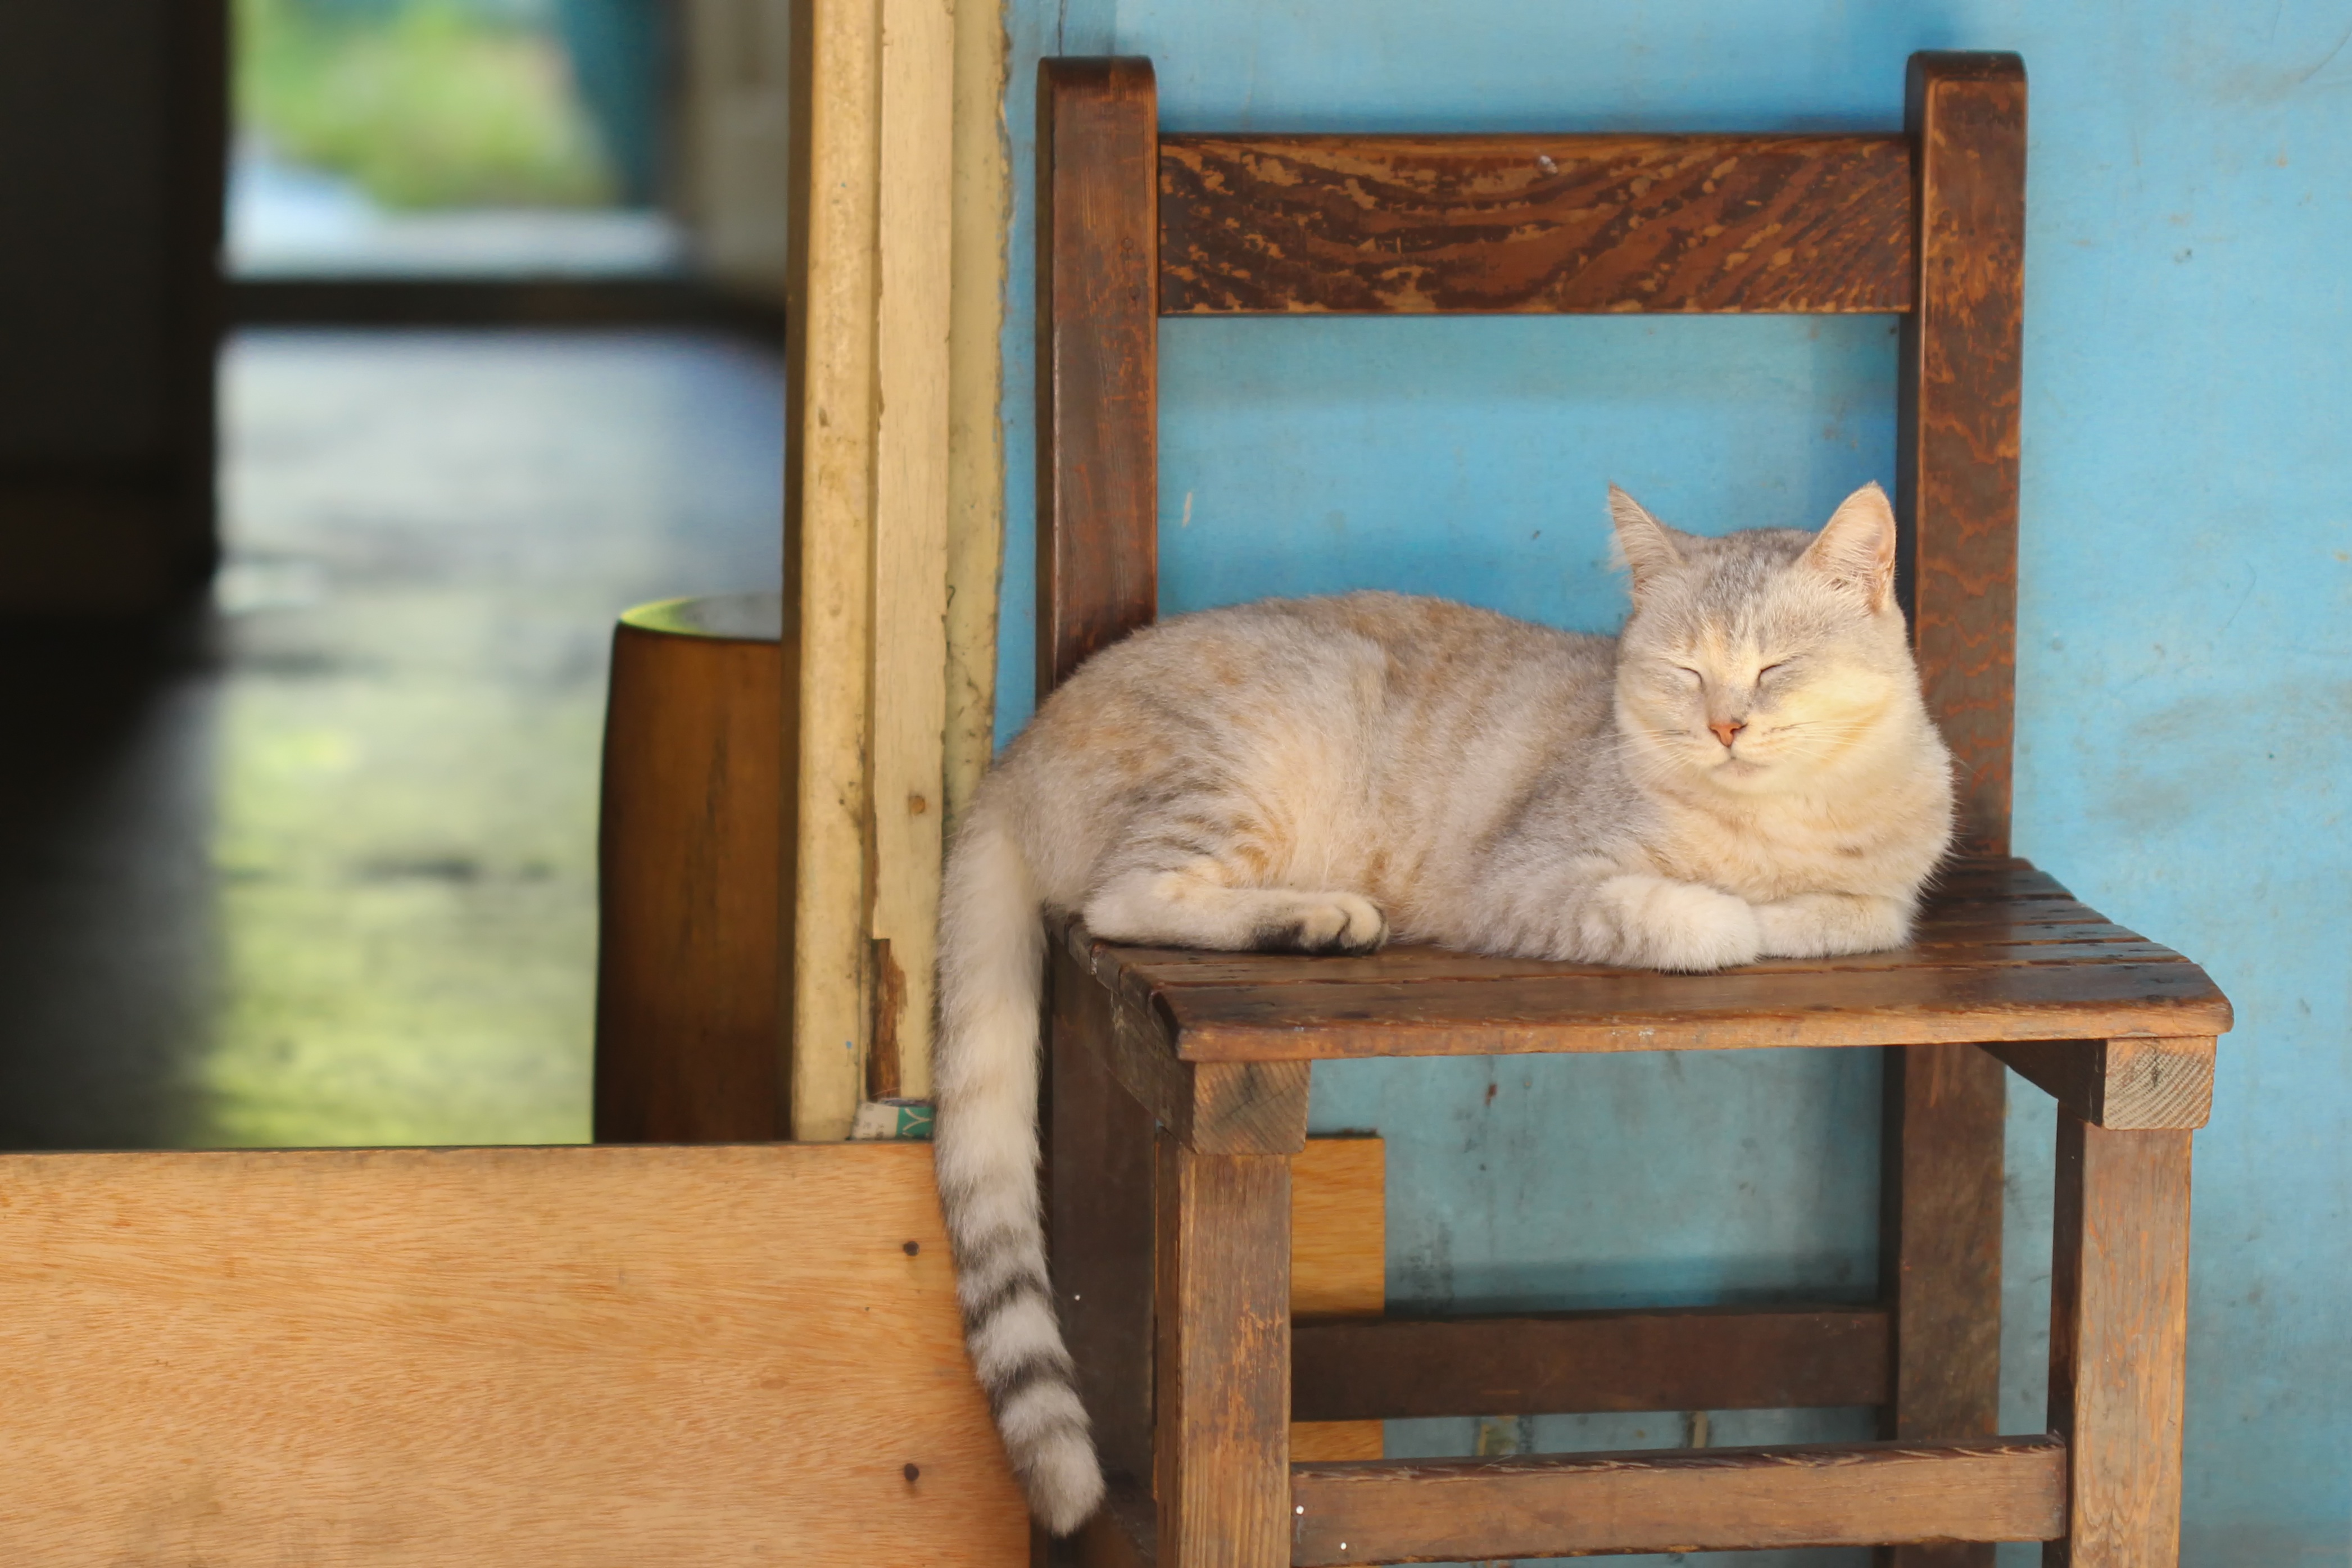
kitten, cat, mammal, blue, vertebrate, small to medium sized cats, cat like mammal